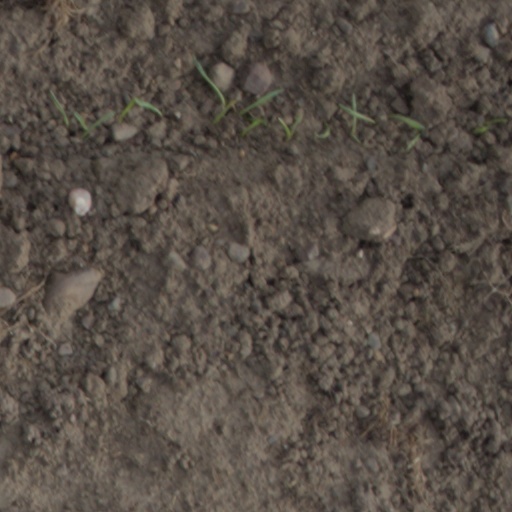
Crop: wheat